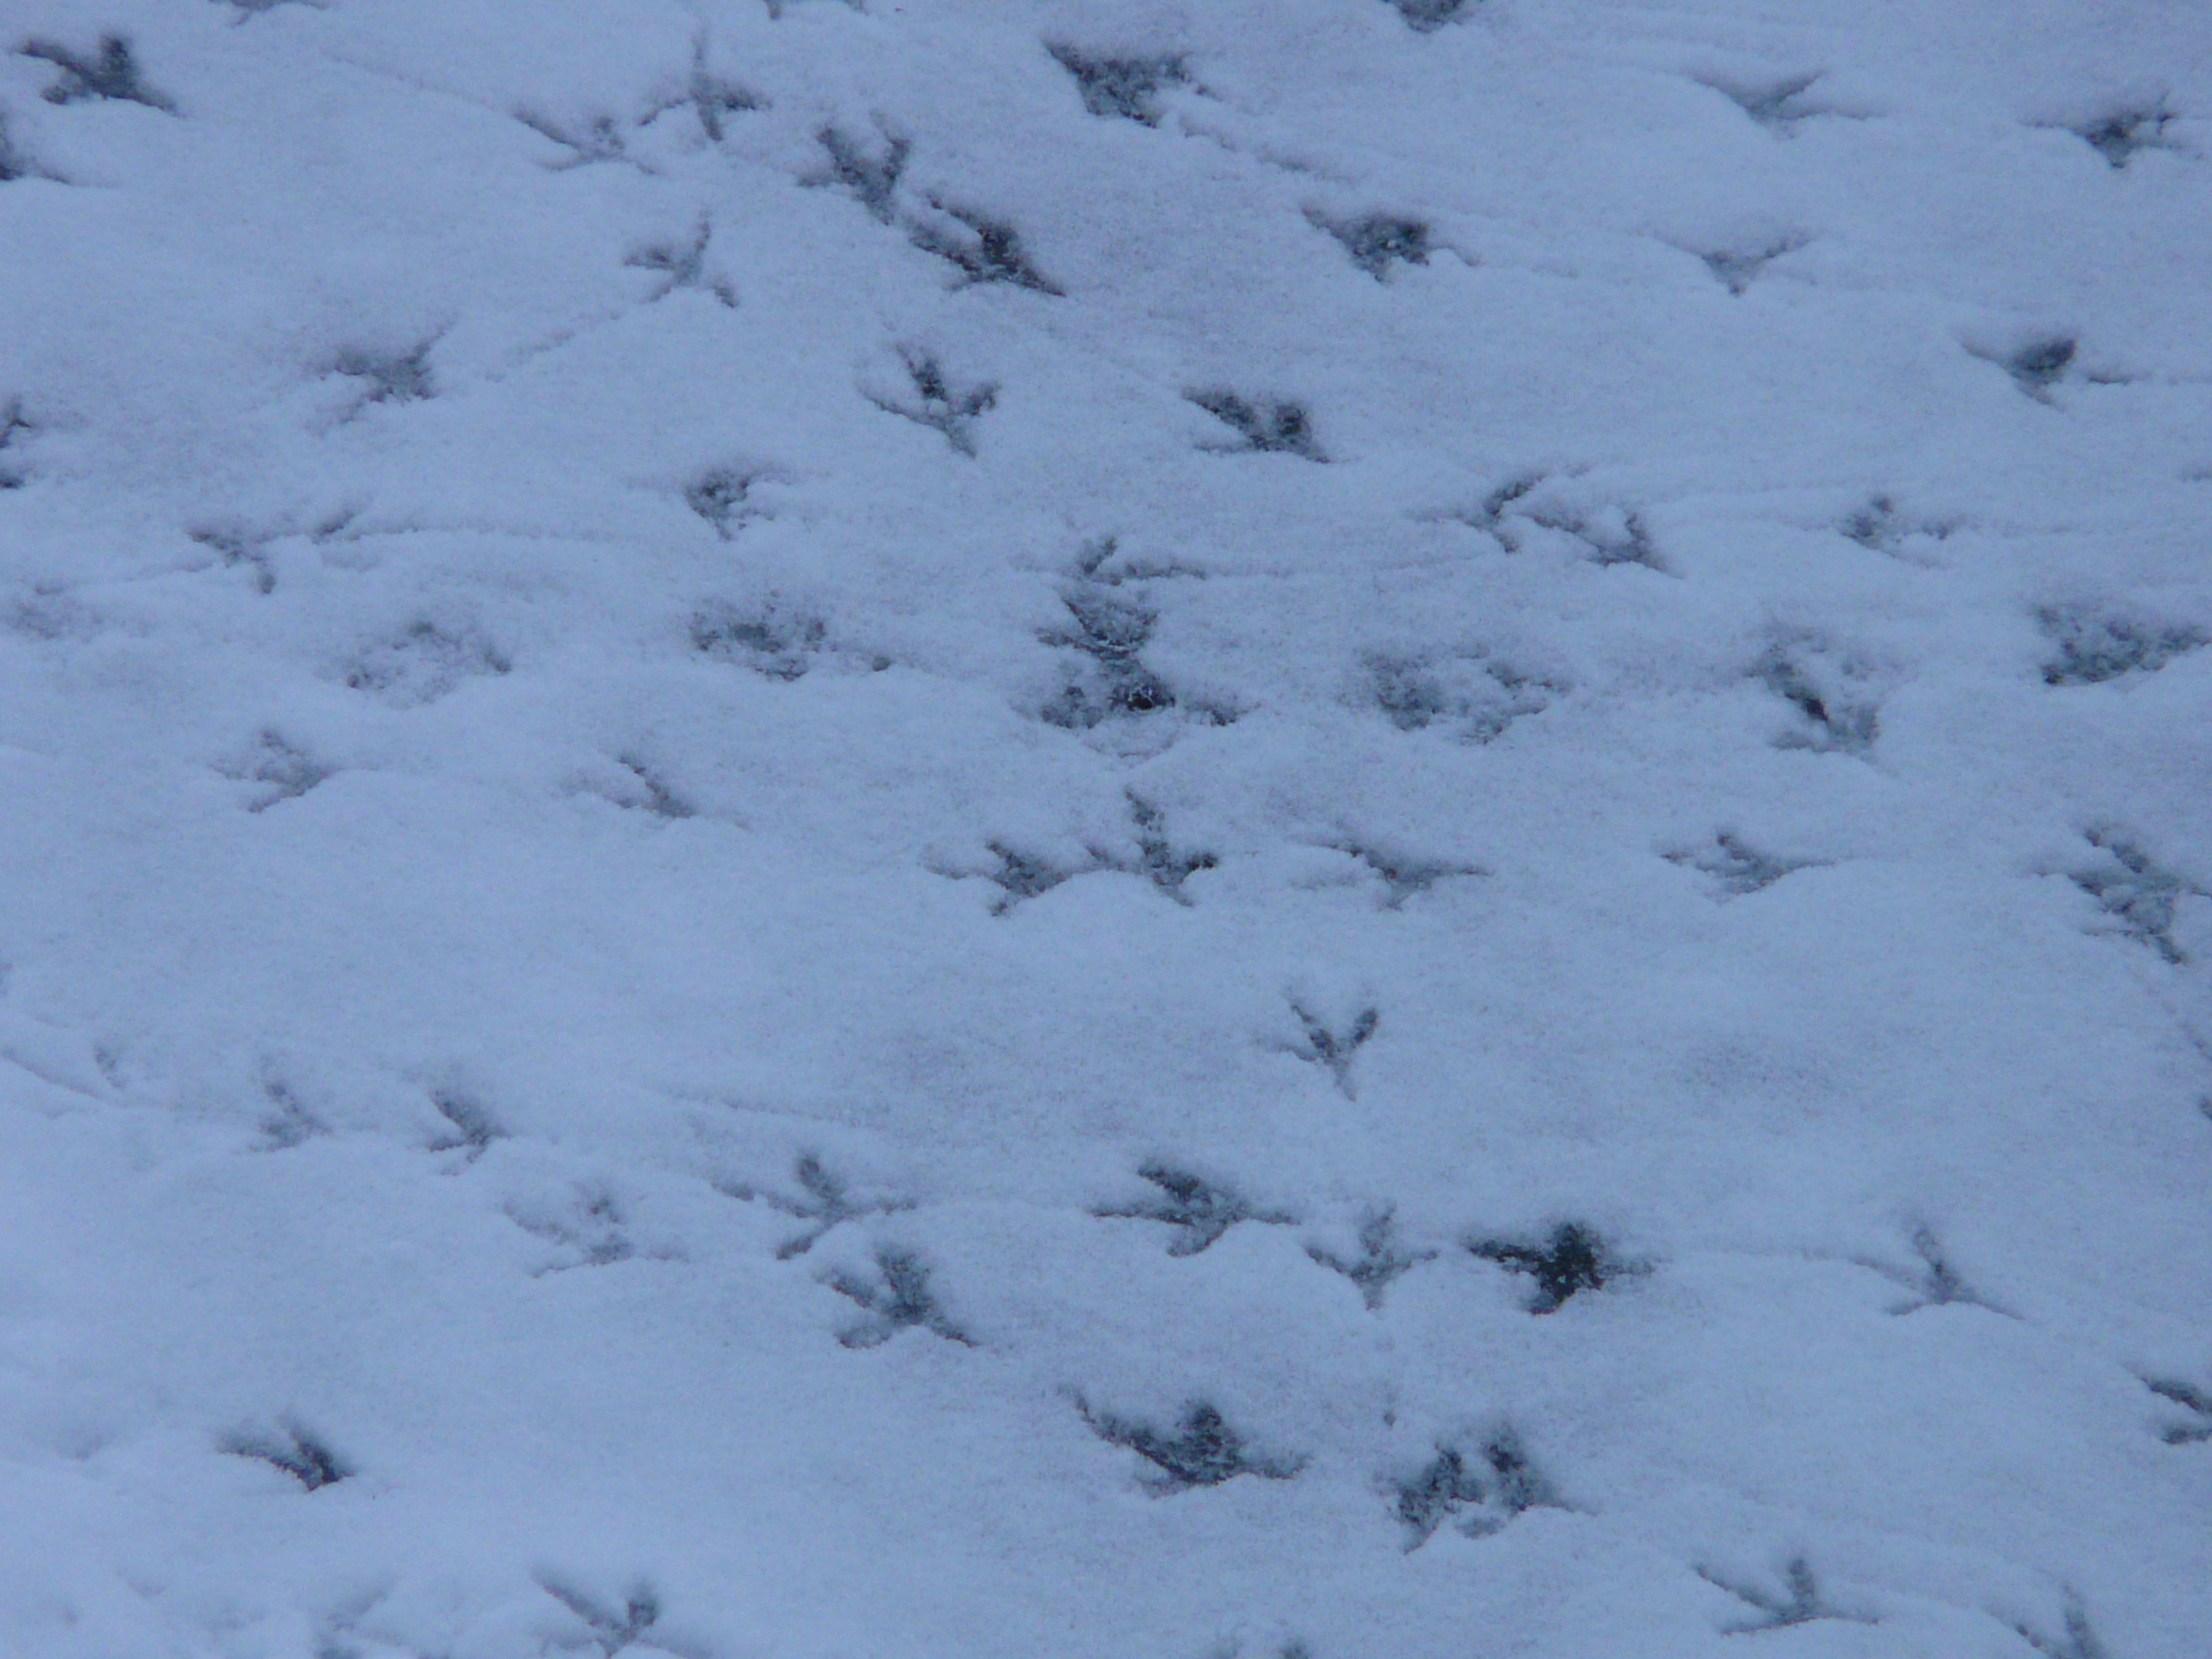
snow, cold, winter, white, footprint, frost, weather, season, footprints, blizzard, thawing, piste, tundra, traces, freezing, reprint, animal track, defrost, geological phenomenon, winter storm, rain and snow mixed, bird tracks, perpusillus, bird footprint